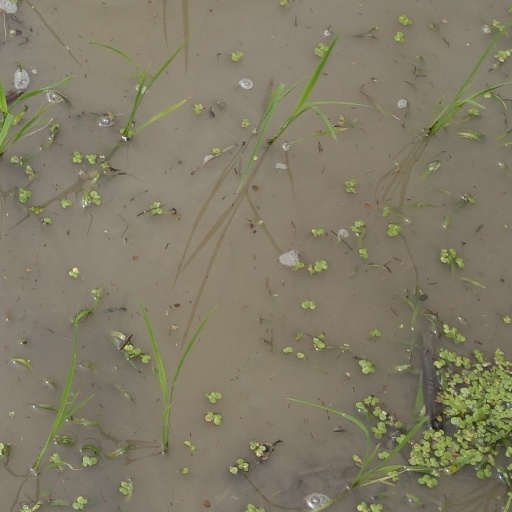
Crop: rice